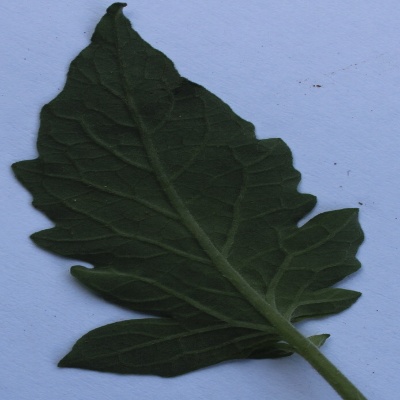
Crop: Tomato
Condition: healthy